Nakkehoved Lighthouse

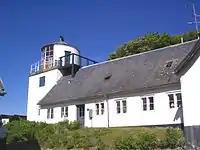
Nakkehoved Lighthouse (eastern tower)

On April 12, 1987, the body of 35-year-old Lene Kehner was found buried near the lighthouse. No one has ever been convicted of the murder.